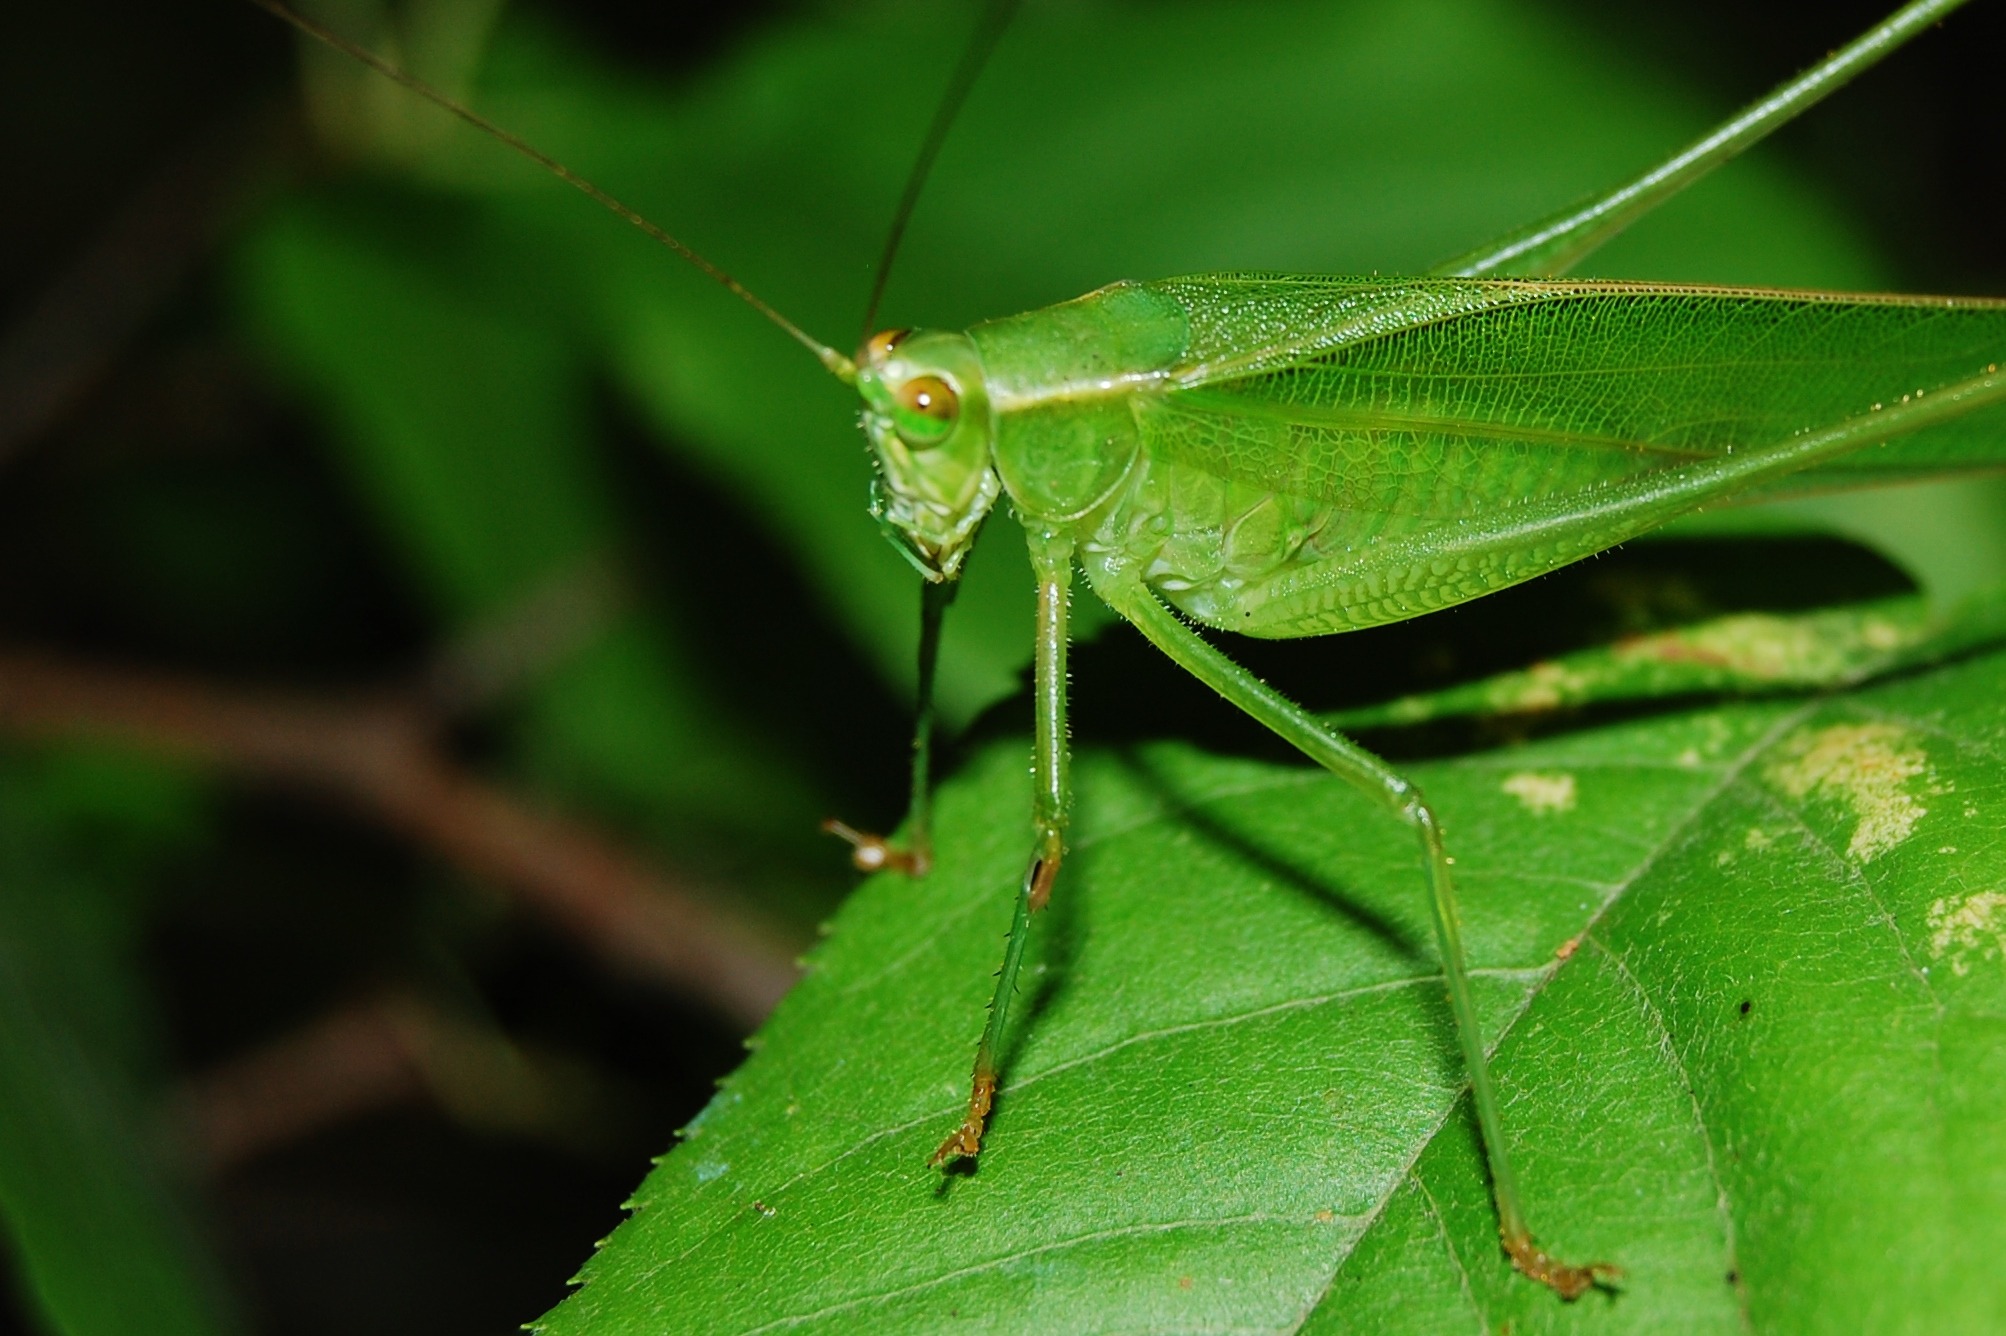
photography, leaf, animal, green, insect, fauna, invertebrate, cricket, close up, damselfly, grasshopper, hopper, locust, macro photography, arthropod, plant stem, net winged insects, cricket like insect